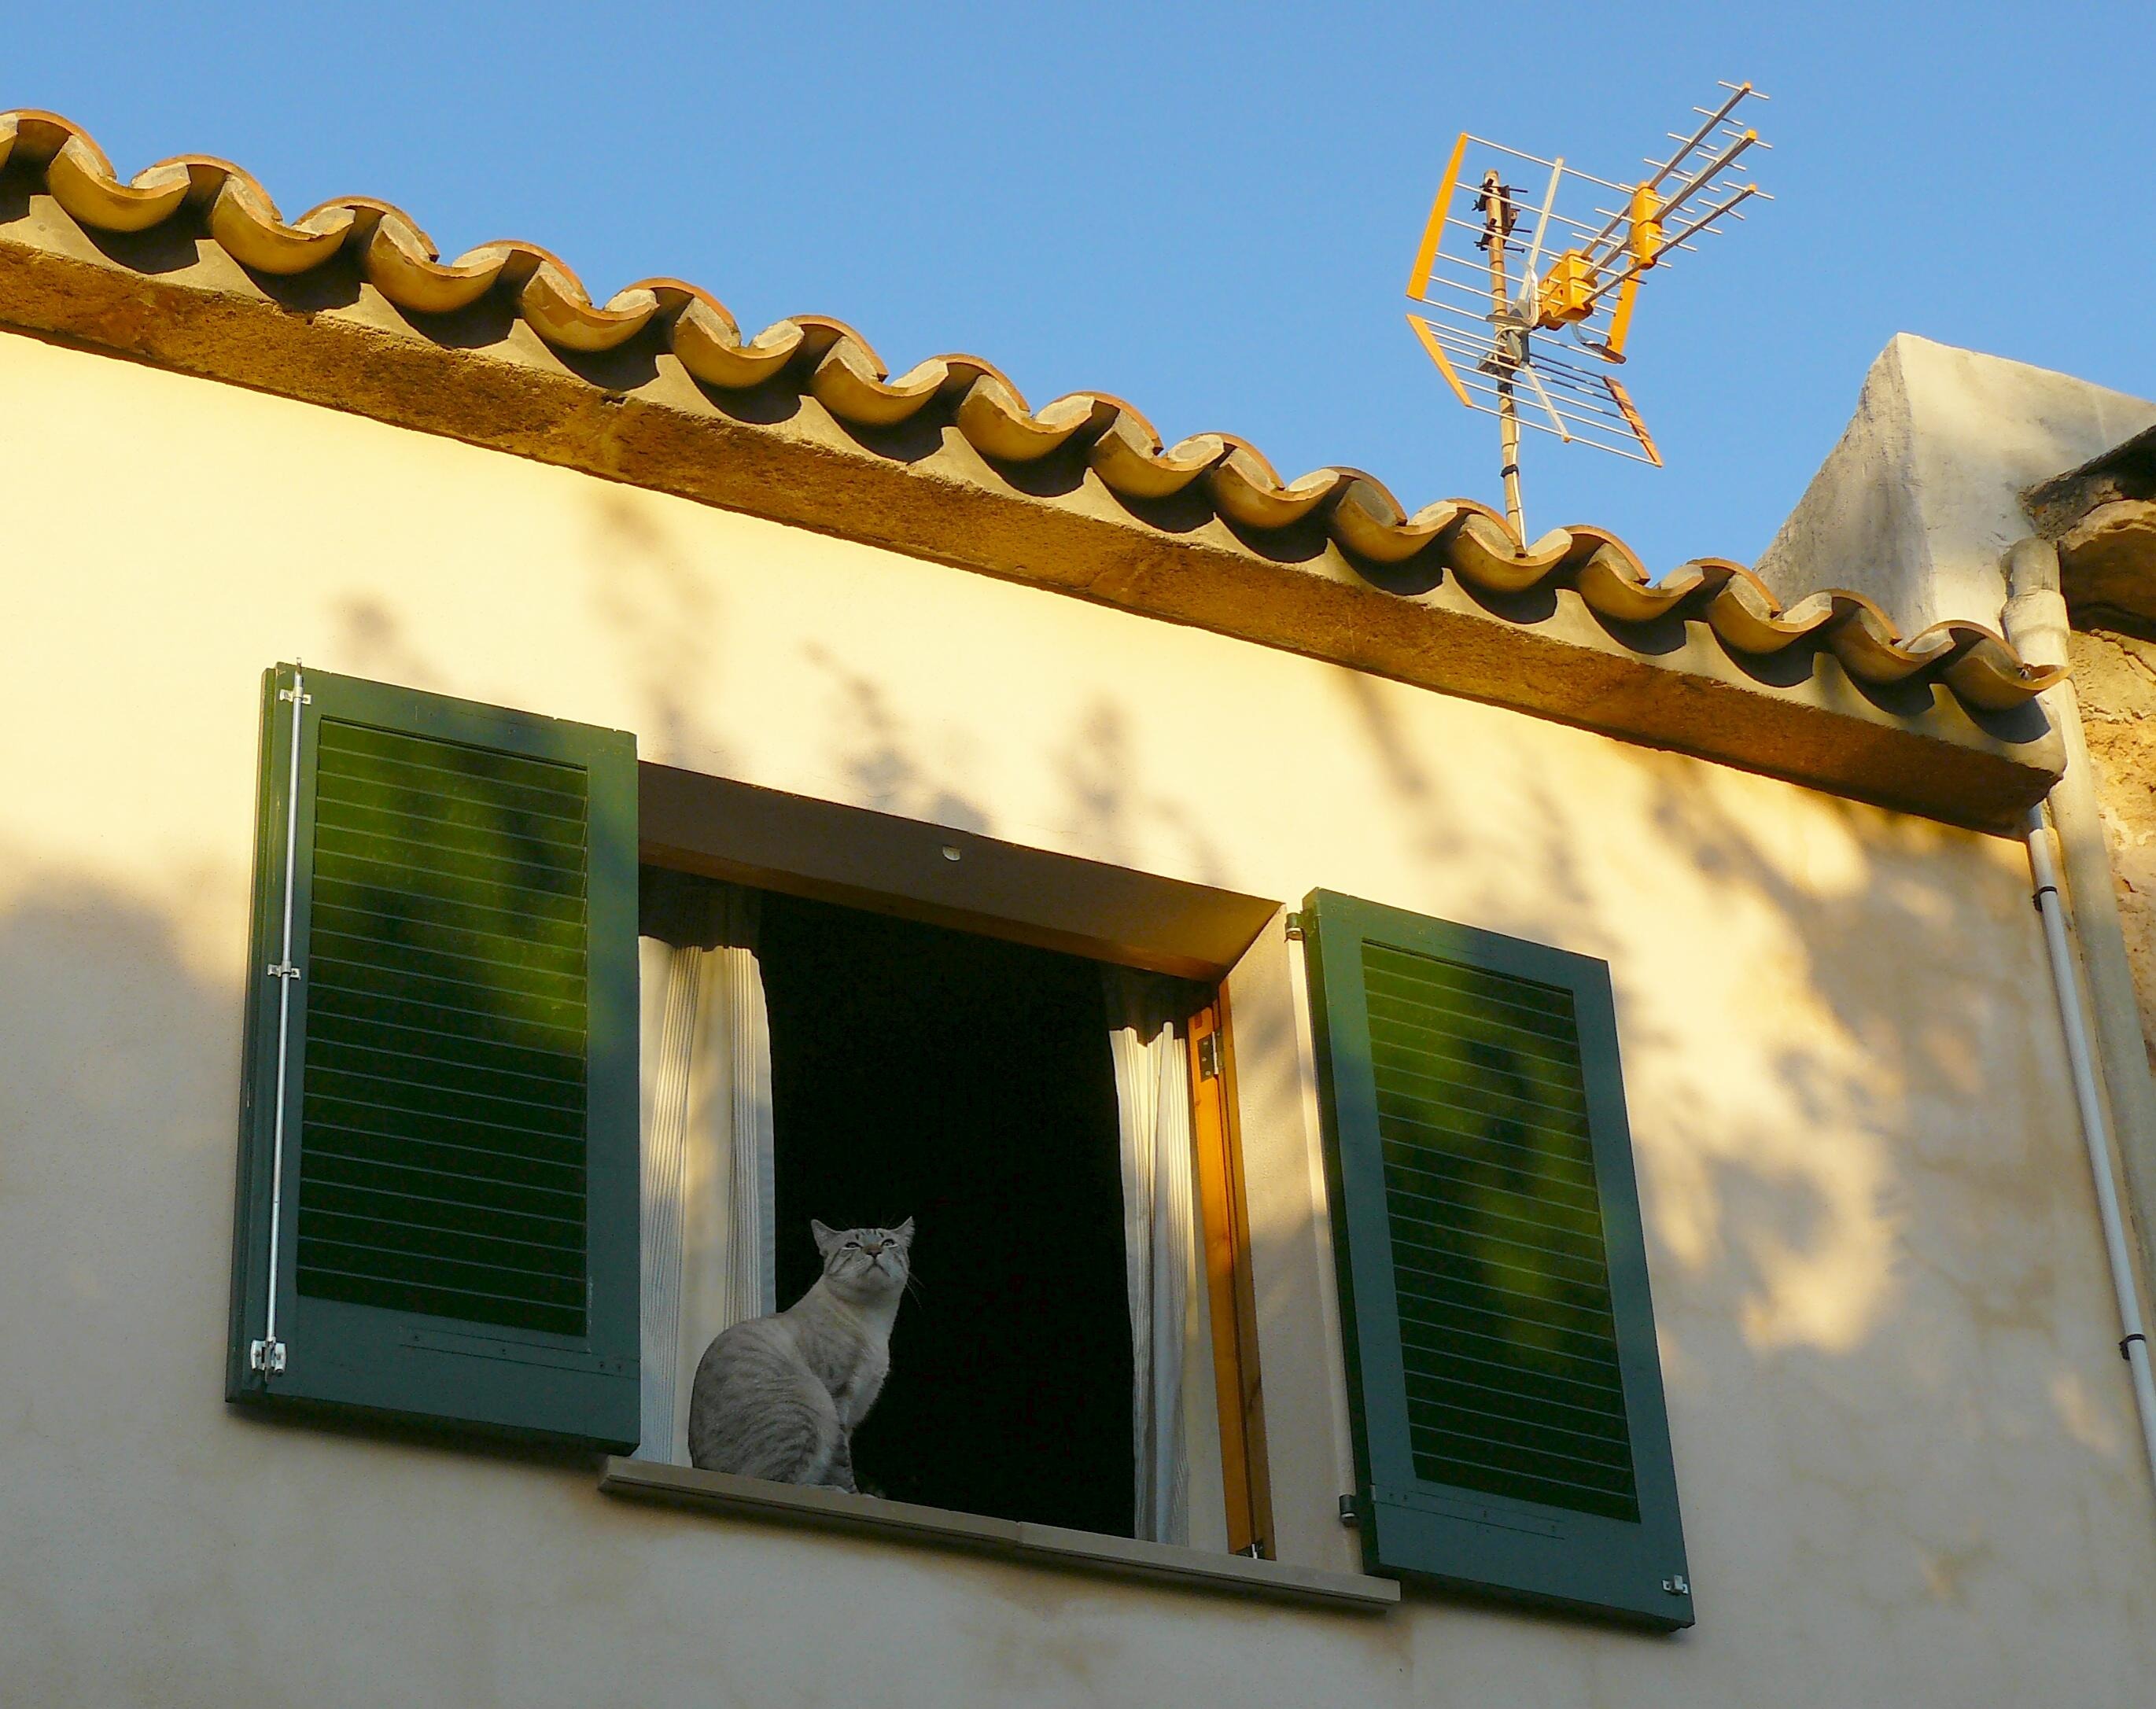
architecture, sky, wood, house, window, roof, building, home, animal, wall, antenna, pet, cat, facade, window sill, shutter, sit, south, shutters, animals, mallorca, curtains, roofs, house roof